WrestleMania VI

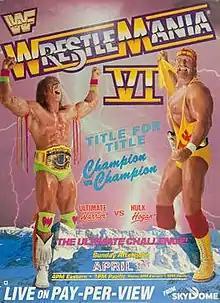
Promotional poster featuring The Ultimate Warrior and Hulk Hogan.

WrestleMania VI was a 1990 professional wrestling pay-per-view (PPV) event produced by the World Wrestling Federation (WWF, now WWE). It was the sixth annual WrestleMania and took place on April 1, 1990, at the SkyDome in Toronto, Ontario, Canada, marking the first WrestleMania to be held outside of the United States. The event had an announced attendance of 67,678, a record for the Skydome at the time. The main event of WrestleMania VI was "the Ultimate Challenge" — pitting WWF World Heavyweight Champion Hulk Hogan against WWF Intercontinental Heavyweight Champion the Ultimate Warrior in a Winner Takes All match.